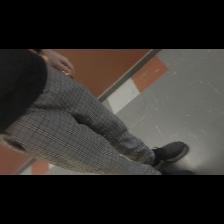
Label: Human